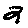
Label: 2